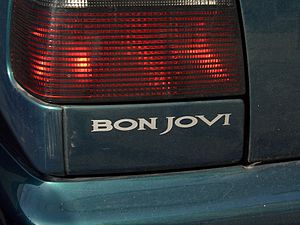
Volkswagen Golf III / Specialmodeller: Logoer
Volkswagen Golf III var en lille mellemklassebil fra bilfabrikanten Volkswagen bygget mellem efteråret 1991 og slutningen af 1997. Modellen var tredje generation af Golf-serien og blev bygget i totalt 4.805.900 eksemplarer.